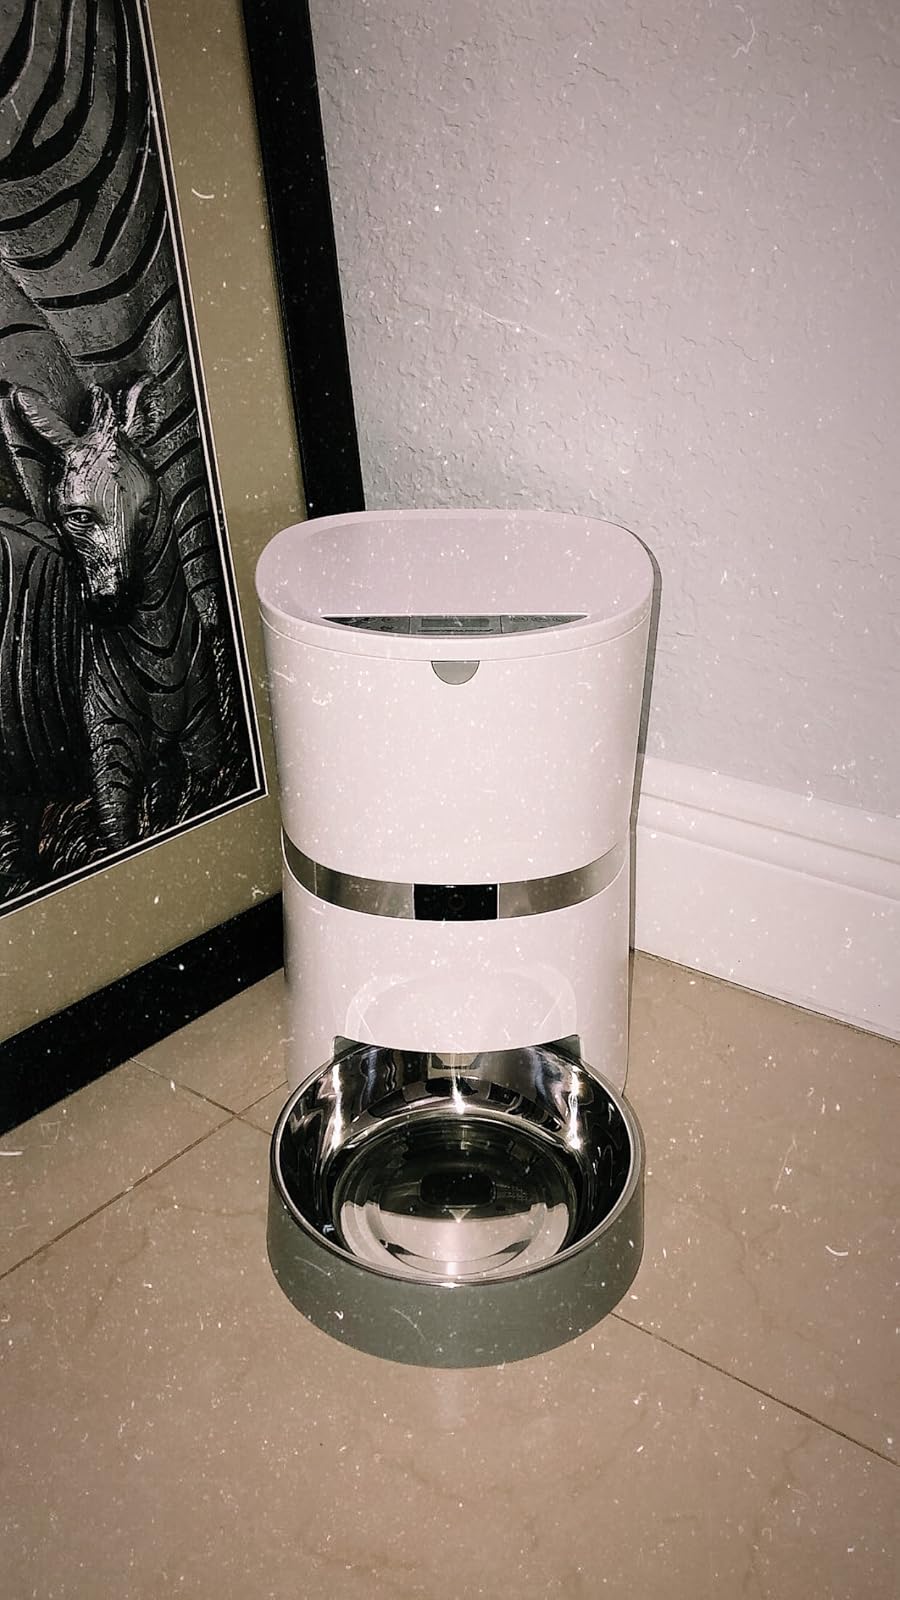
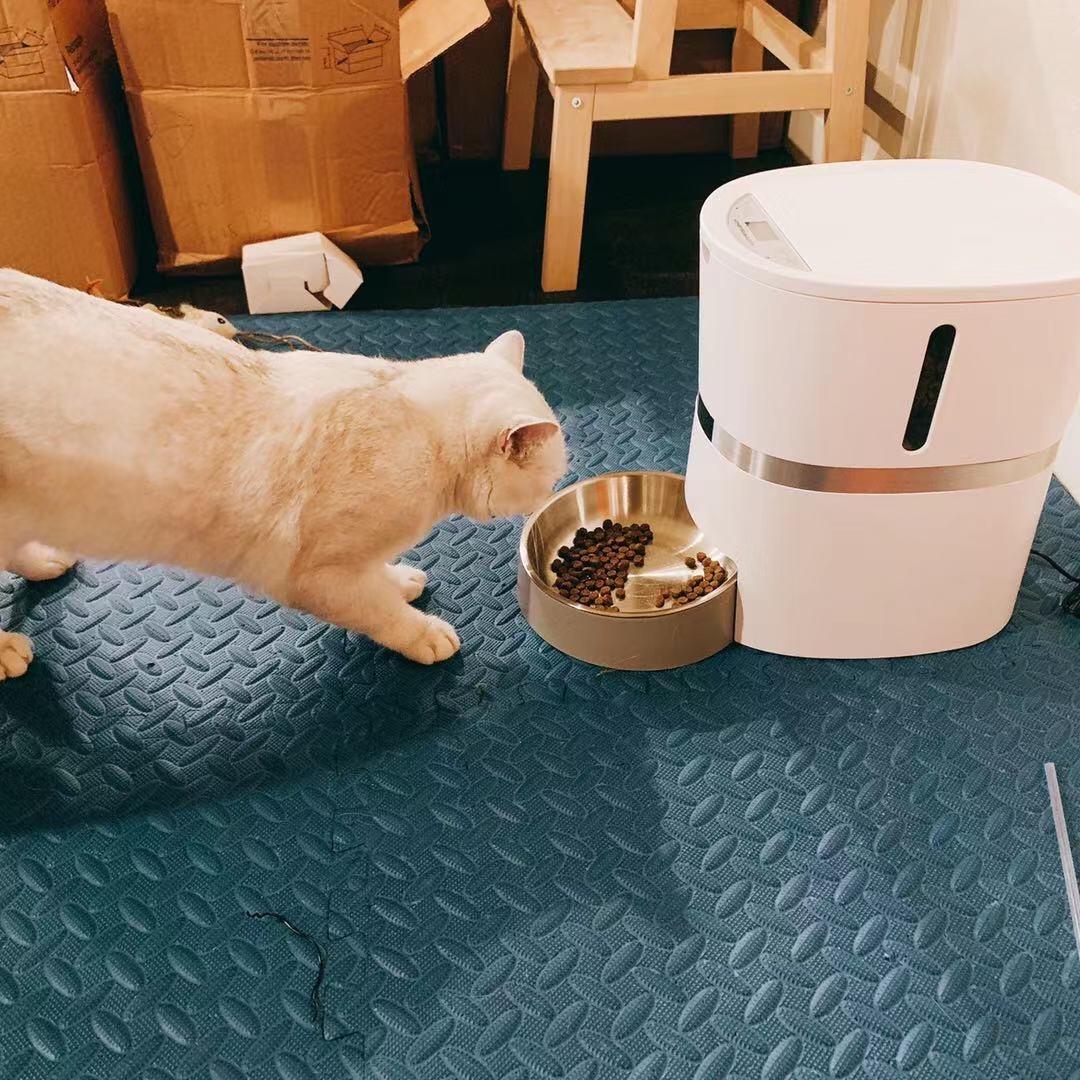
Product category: items_feeder
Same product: yes